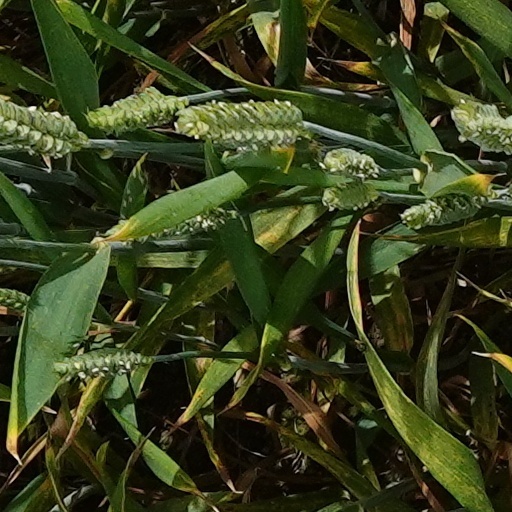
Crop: wheat